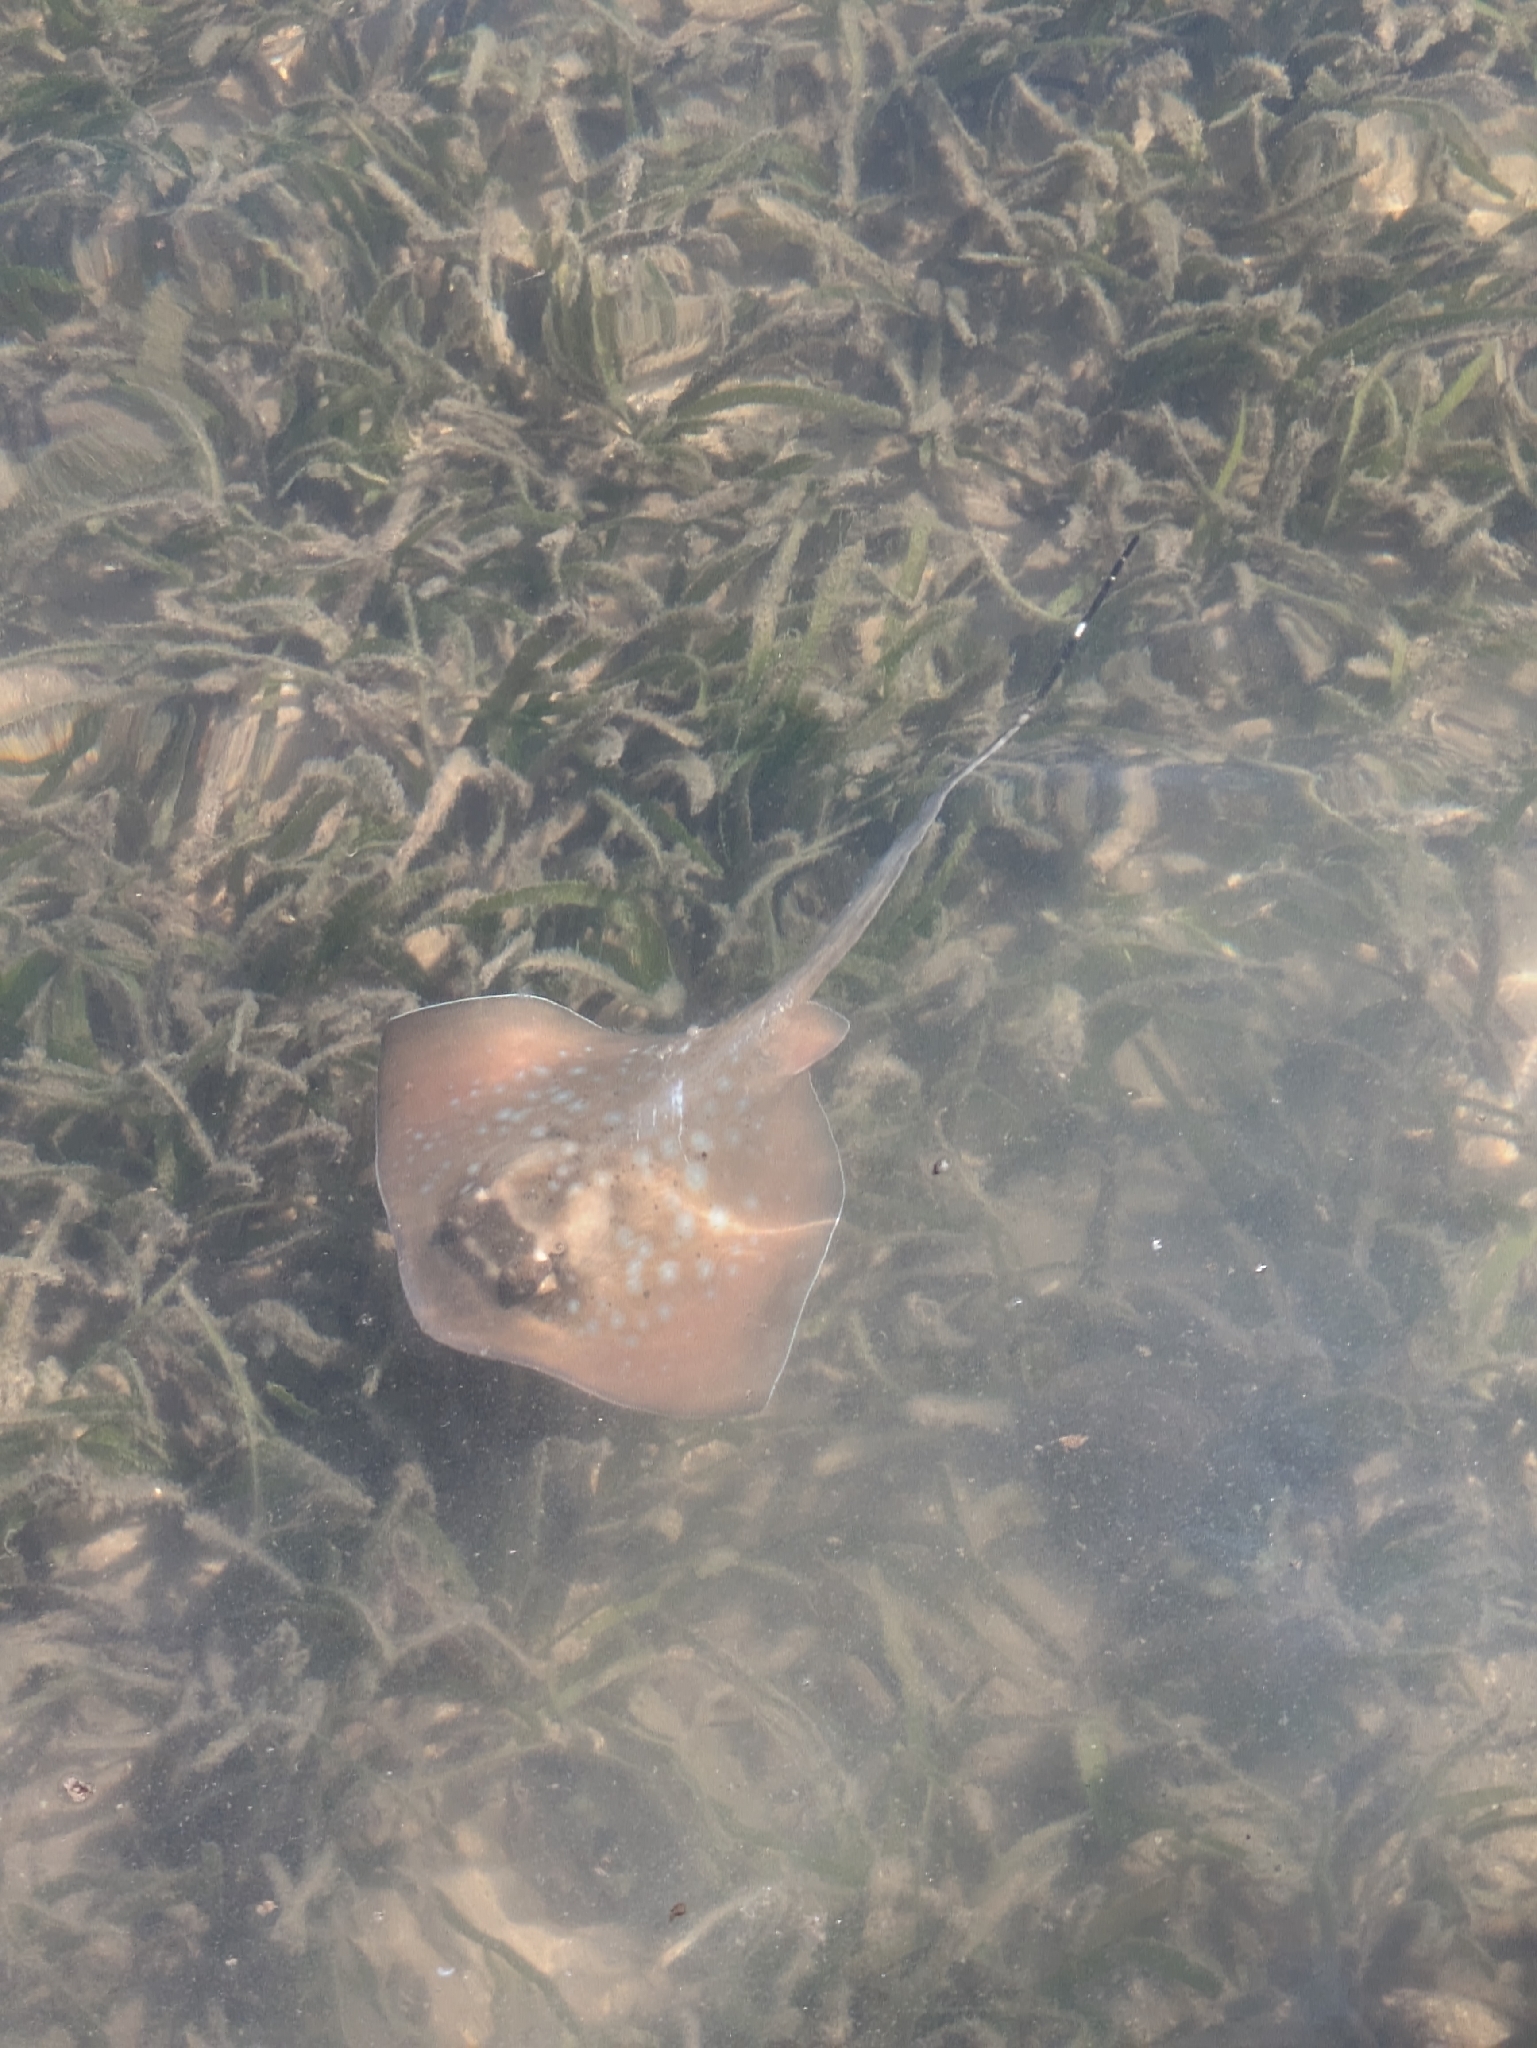
fish (species not among the labelled classes)